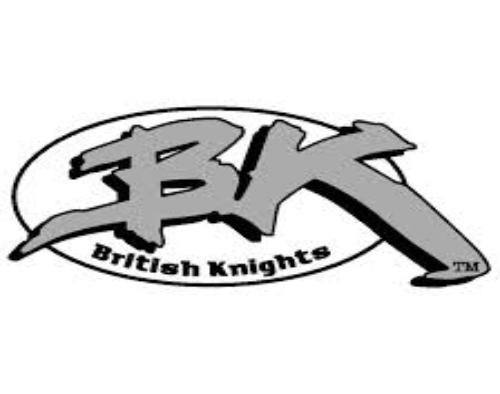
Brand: British Knights
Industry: Clothes